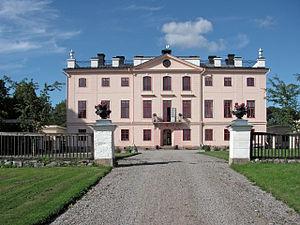
La famille Wachtmeister est une famille de l'aristocratie suédoise d'origine germano-balte dont les racines sont dans l'île de Dagö, aujourd'hui en Estonie. Elle s'est installée dans le royaume de Suède à la fin du XVIᵉ siècle et au début du XVIIᵉ siècle, lorsque l'ordre Teutonique a été démantelé et qu'ils ont perdu leurs possessions territoriales non-nobiliaires. Leur nom signifie premier sergent en allemand. la branche des Wachtmeister de Björkö a reçu le titre de comte du royaume de Prusse en 1816.
Cette liste non exhaustive répertorie les principaux châteaux en Suède.
Le château de Tistad, ou Tista, est un château suédois situé dans le comté de Södermanland. Il se trouve à 12 kilomètres au nord-ouest de la petite ville de Nyköping, dans la commune du même nom.